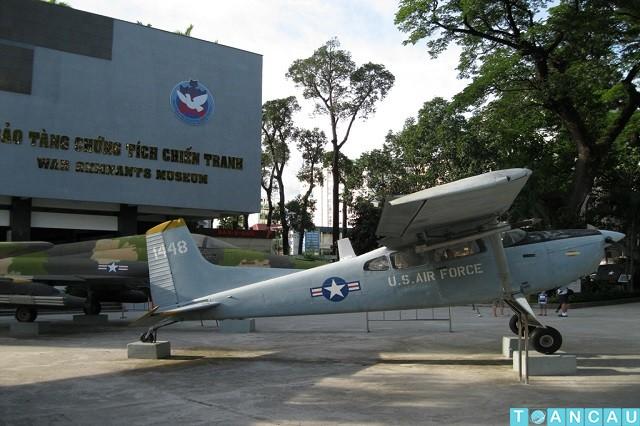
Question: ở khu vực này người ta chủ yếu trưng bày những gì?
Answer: trưng bày các hiện vật máy bay